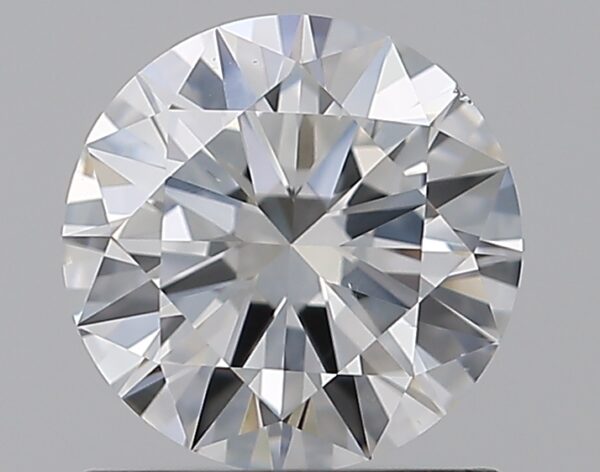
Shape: round
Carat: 1
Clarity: VS2
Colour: E
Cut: EX
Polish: EX
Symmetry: EX
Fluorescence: N
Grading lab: GIA
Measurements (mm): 6.5 x 6.53 x 3.85